Oh La La!

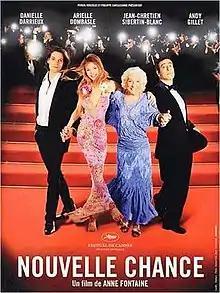
Film poster

Oh La La! (original title: Nouvelle chance) is a 2006 French comedy-drama film directed by Anne Fontaine. It was screened out of competition at the 2006 Cannes Film Festival.